Ponsei Natrunaiyappar Temple

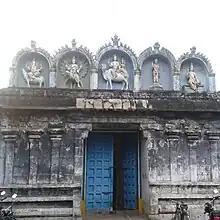
Ponsei Natrunaiyappr Temple-Entrance

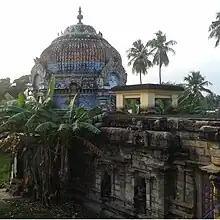
Ponsei Natrunaiyappar Temple Karuvarai gopuram

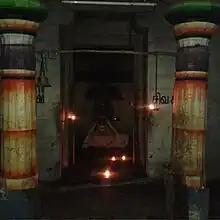
Ponsei Natrunaiyappar temple Moolavar Natrunaiyappar

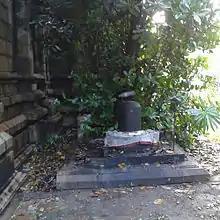
Ponsei Natrunaiyappar Temple Thala Virutcham

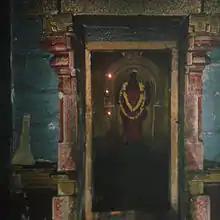
Ponsei Natrunaiyappar Temple Malaiyaan madanthai Amman

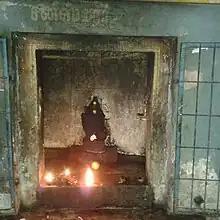
Lord Saneeswarar.

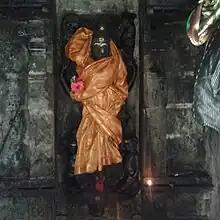
Ponsei Natrunaiyappar Temple Durga

In this temple Lord Shiva called Natrunaiyappar. In the mind of the fear he can remove and guide into good path of your life so-called Natrunaiyappar. Lord shiva grace with Malaiyaan madanthai and Parvatha Putthiri are his wives.